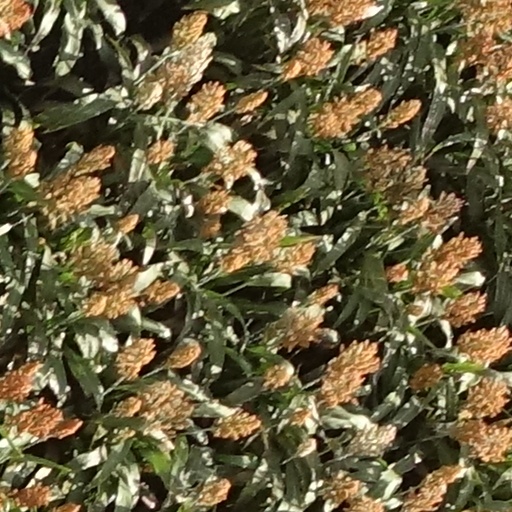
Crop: sorghum